Diez de Octubre School

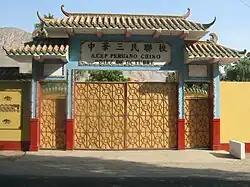
Main gate in Cieneguilla

The Diez de Octubre School (CDO), is a Peruvian private school headquartered in Lima—in the districts of Breña and San Miguel— and Chiclayo. It was founded in 1924 by a group of women from the Catholic Ladies' Association of the Chinese Colony. The college offers early, primary and secondary education studies.